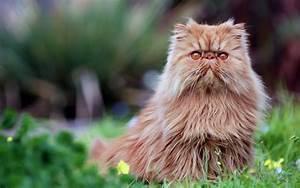
cat